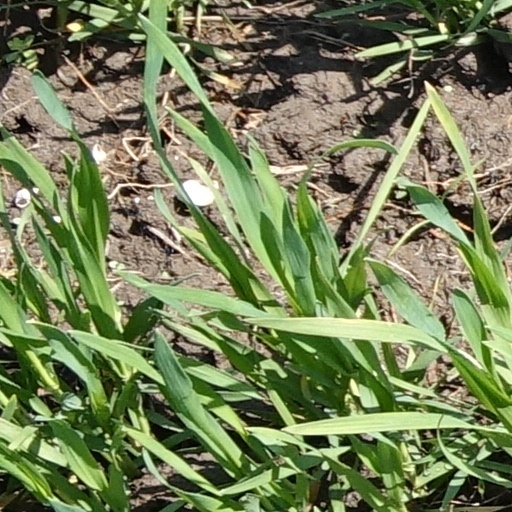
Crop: wheat